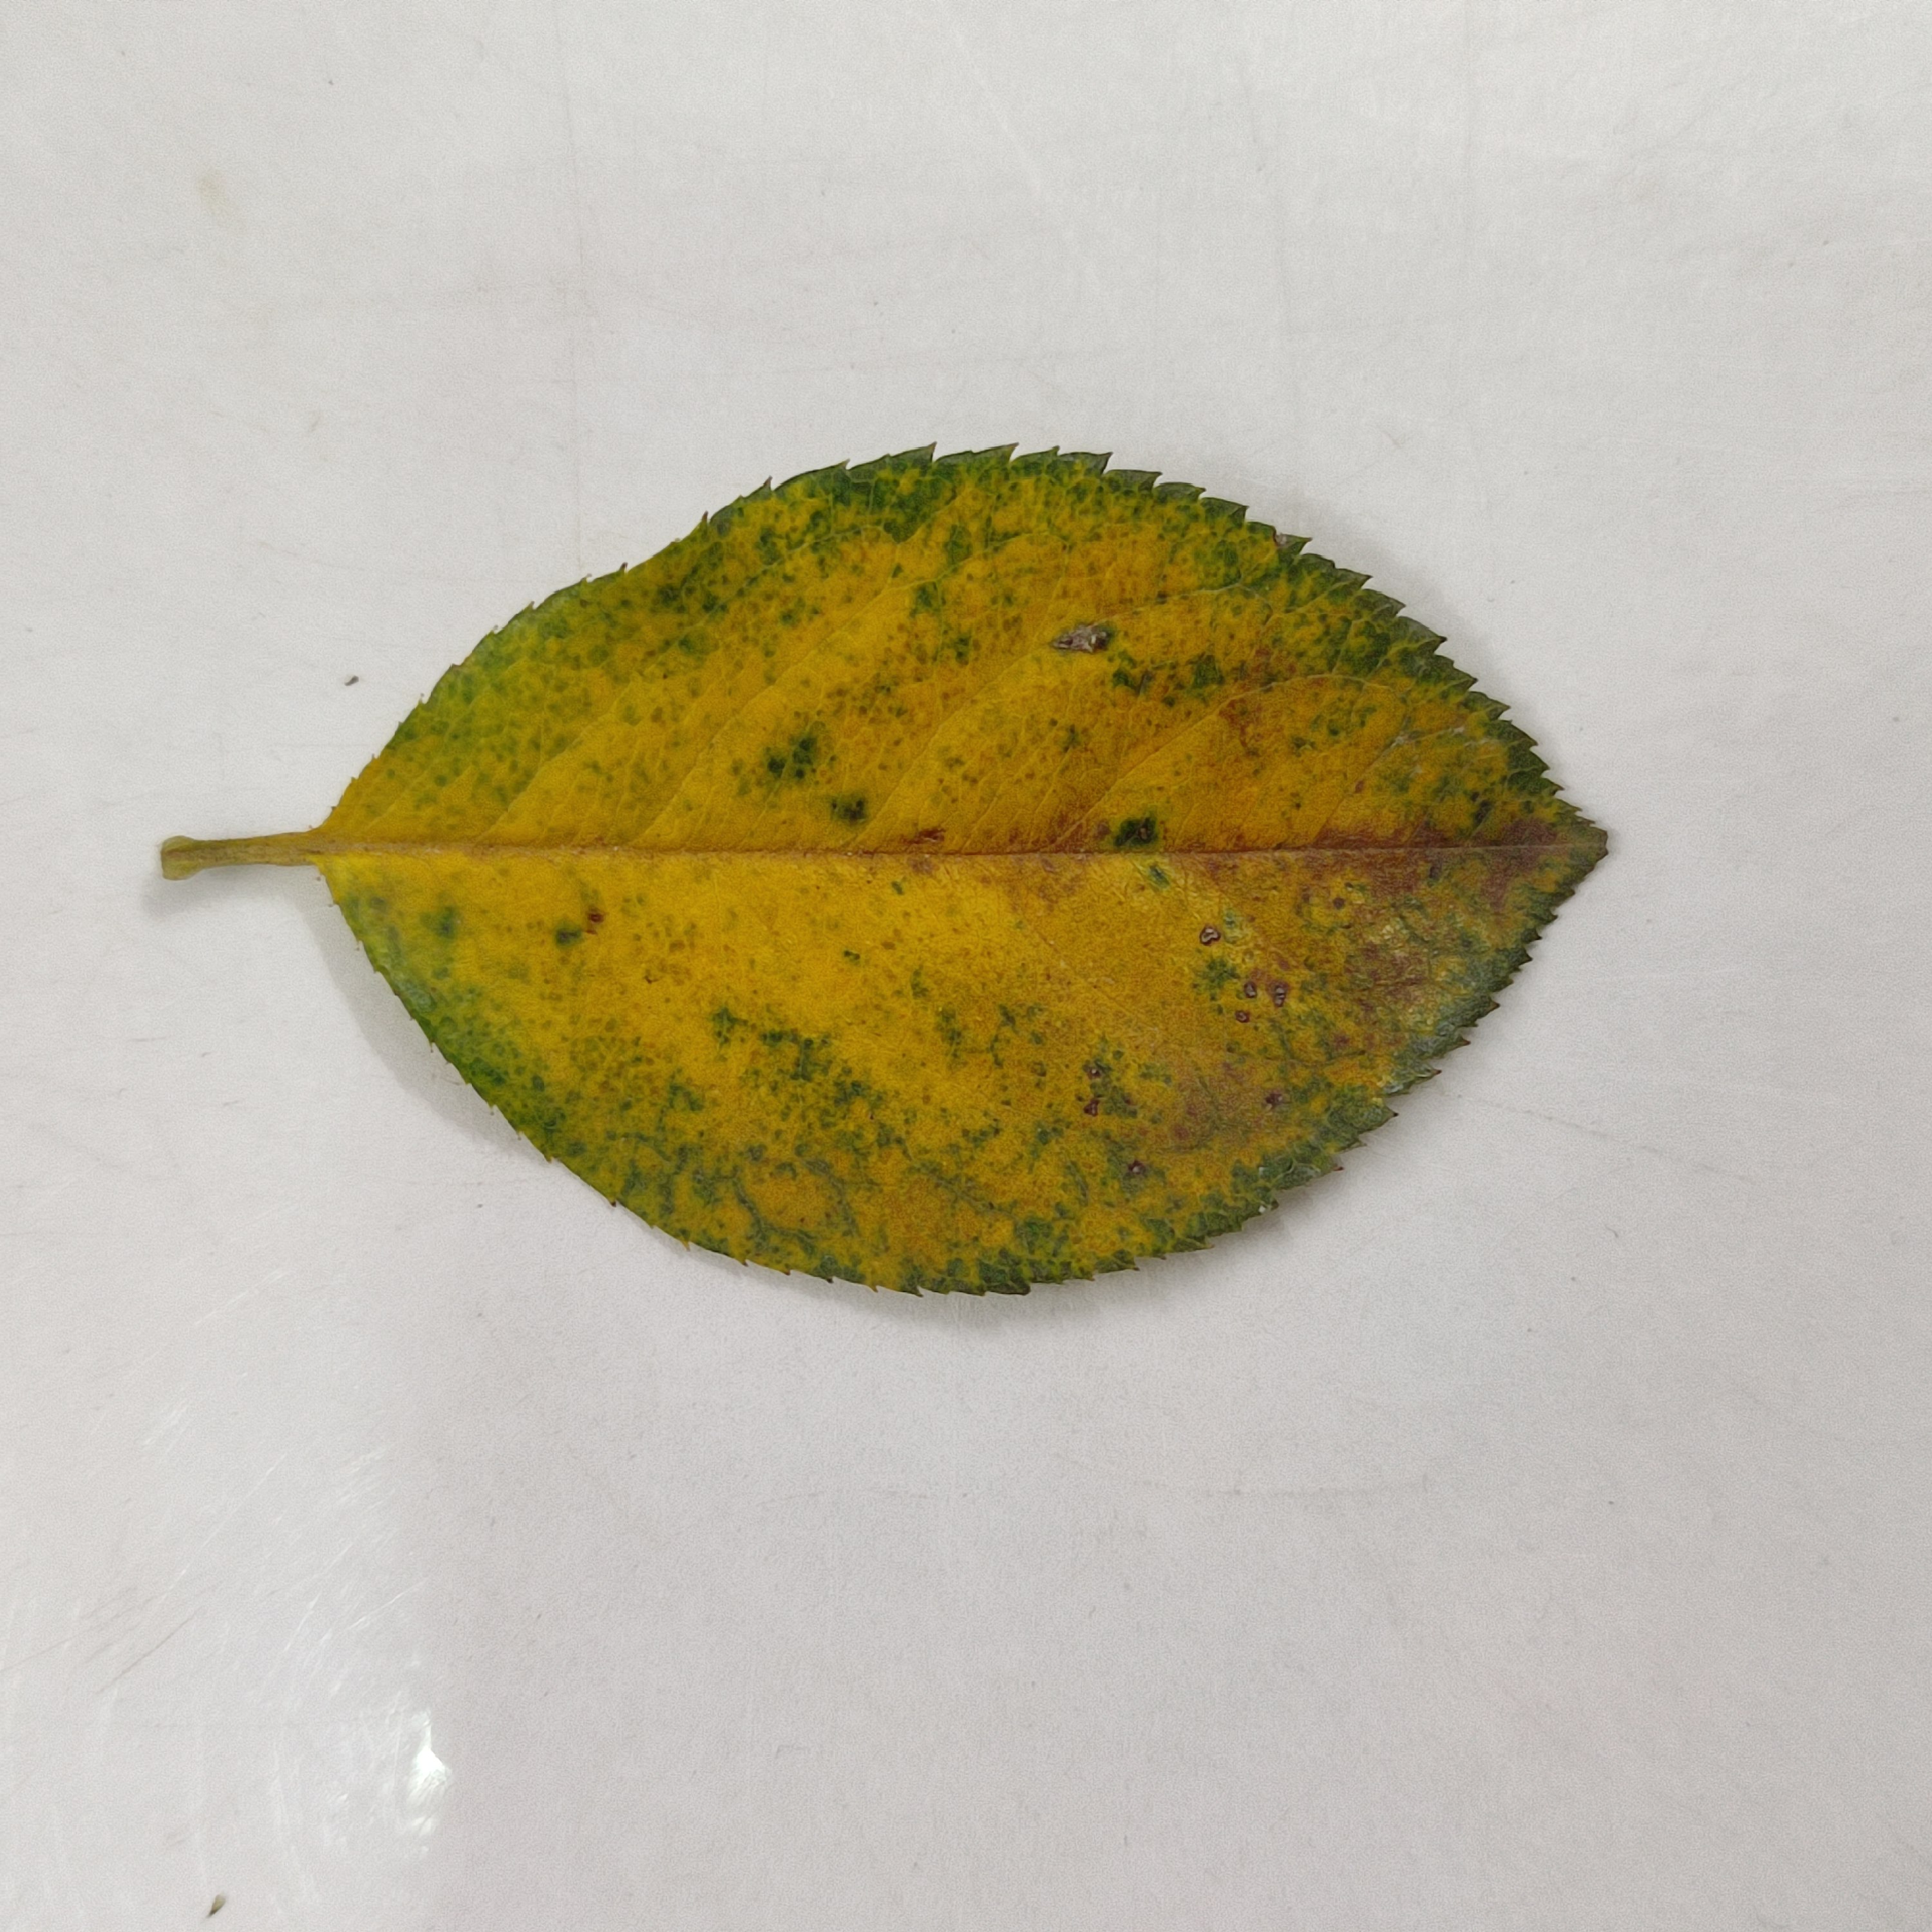
Label: Yellow Mosaic Virus